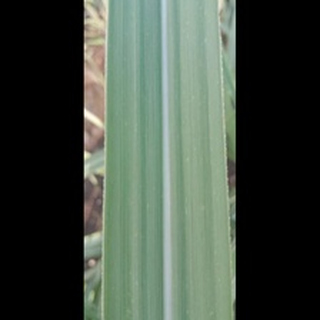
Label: healthy_sugarcane